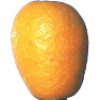
Label: kumquats